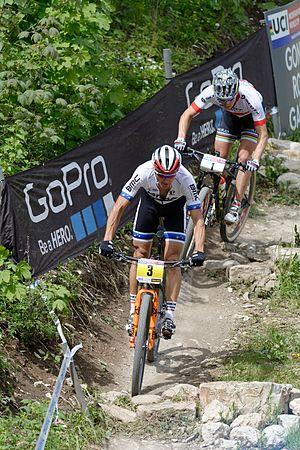
Julien Absalon, né le 16 août 1980 à Remiremont, est un coureur cycliste français spécialiste de VTT cross-country. Dans cette discipline, il est l'un des coureurs les plus titrés : double champion olympique en 2004 et 2008 ; quintuple champion du monde entre 2004 et 2007 puis 2014 ; sept fois vainqueur du classement général de la coupe du monde en 2003, de 2006 à 2009, en 2014 et 2016 ; quintuple champion d'Europe en 2006 et de 2013 à 2016 ; et quatorze fois champion de France entre 2003 et 2016. En coupe du monde, il détient le record de manches remportées avec 33 manches au total.